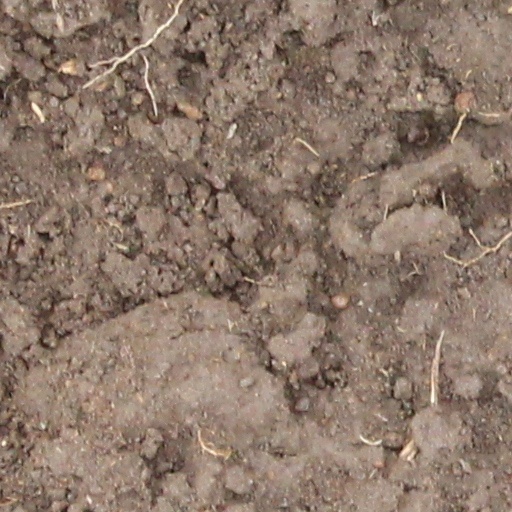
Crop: wheat